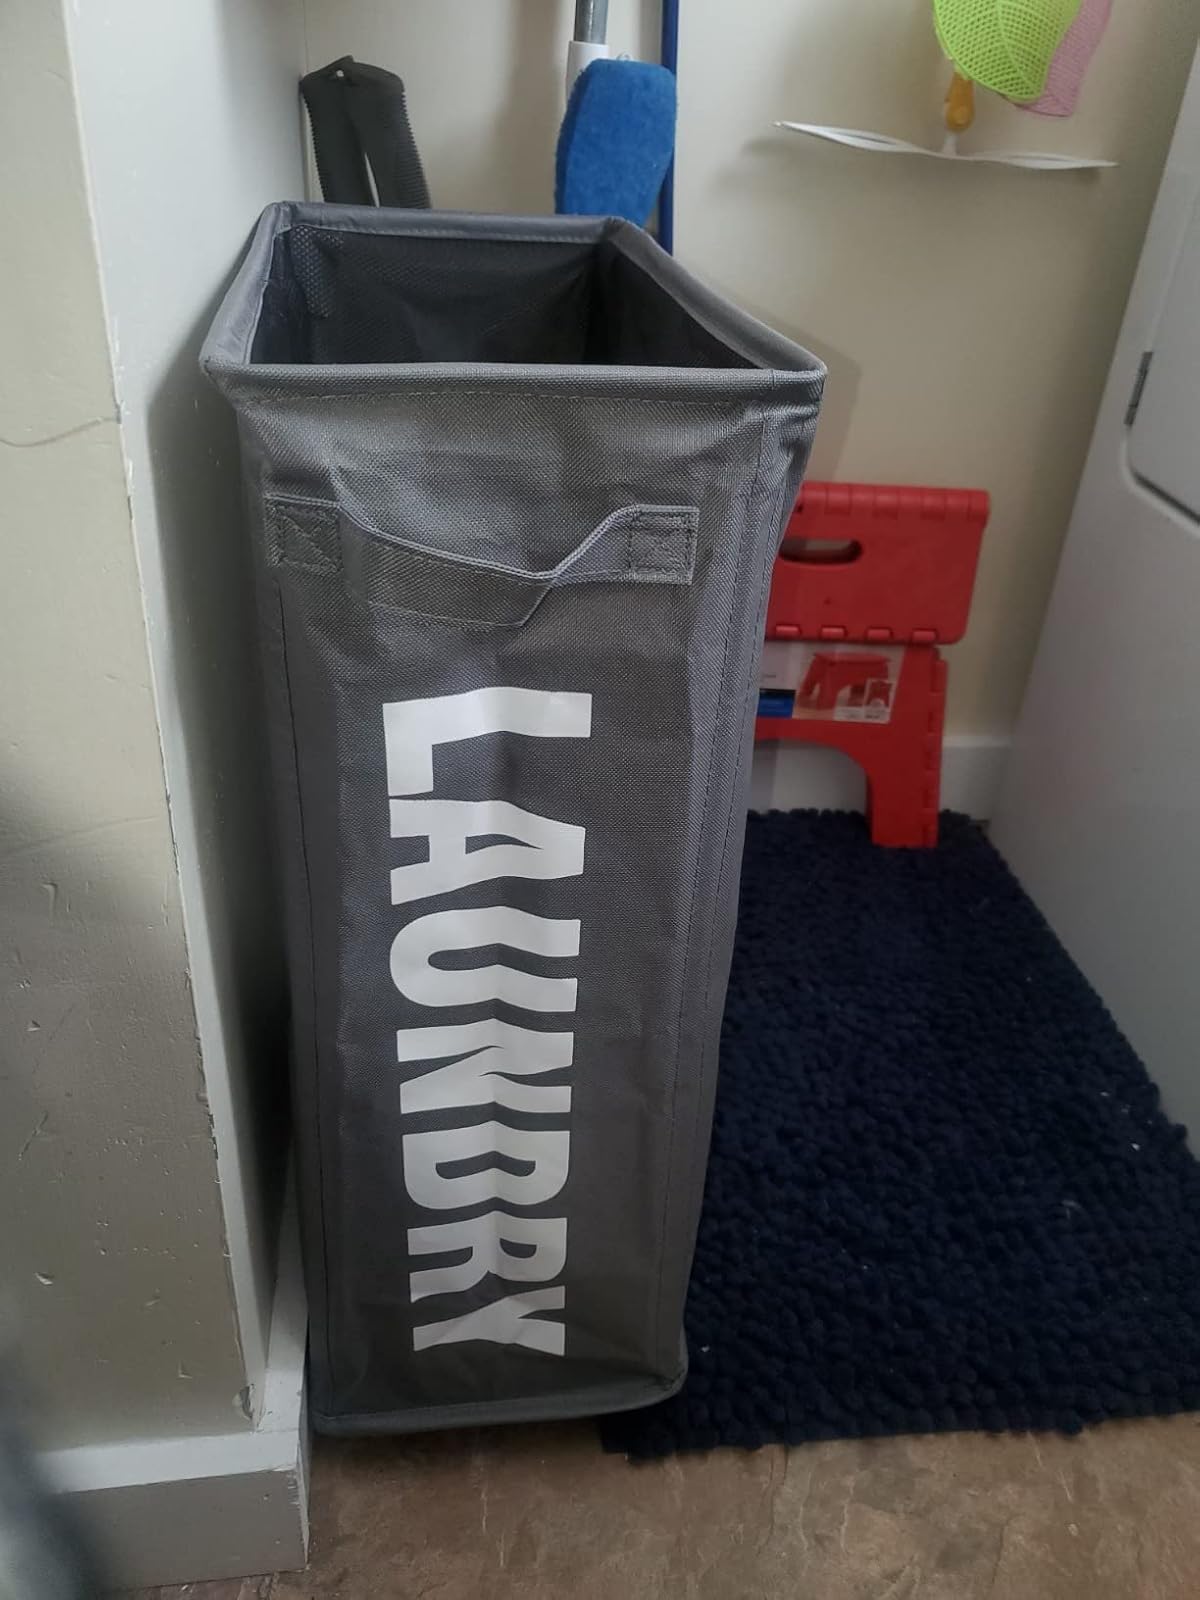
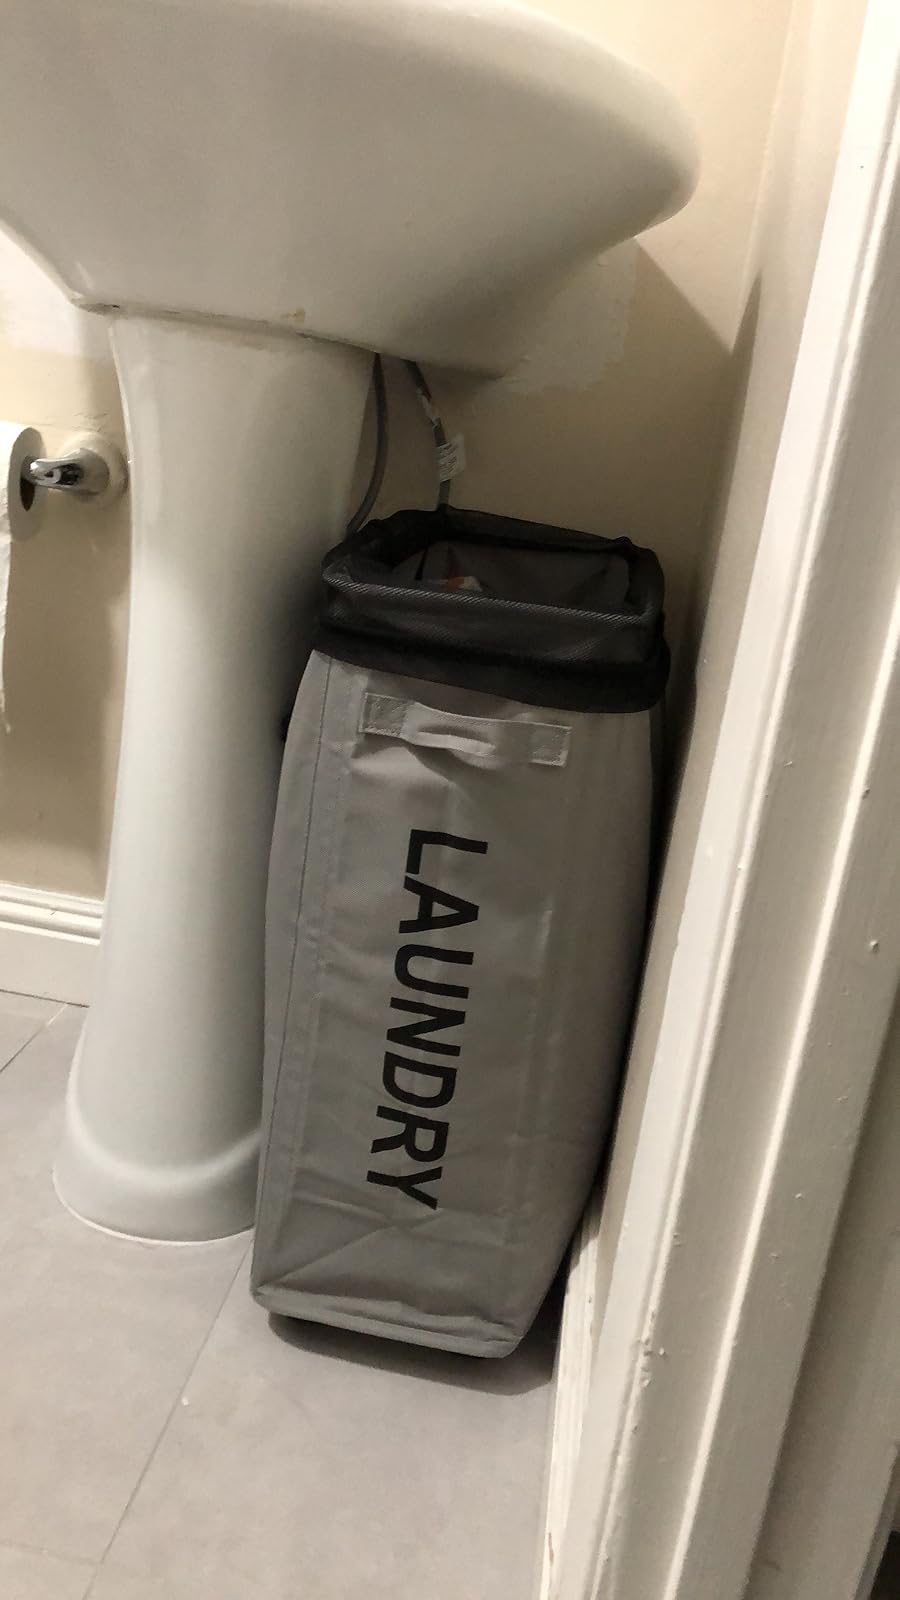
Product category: items_hamper
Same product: no